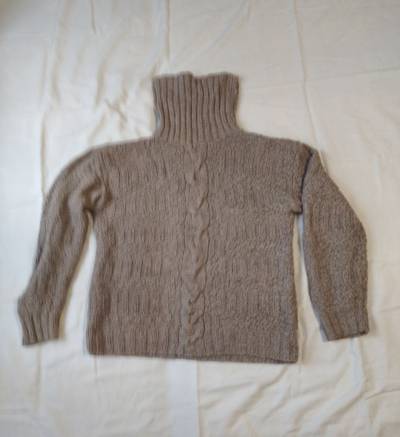
Waste category: clothes